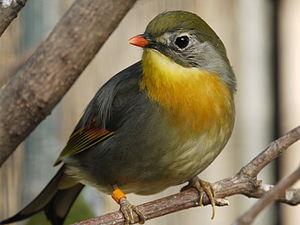
Les Leiothrichidae sont une famille de passereaux créée après des études phylogéniques de la famille des Timaliidae, dont on savait qu'elle était constituée de taxons non apparentés. Elle est constituée de 133 espèces dans la version 5.2 du Congrès ornithologique international.
Le Léiothrix jaune, plus connu sous le nom erroné de Rossignol du Japon, est une espèce d'oiseaux de la famille des Leiothrichidae d'origine asiatique.
Le genre Leiothrix regroupe deux espèces d'oiseaux appartenant à la famille des Timaliidae.